Monique Taylor

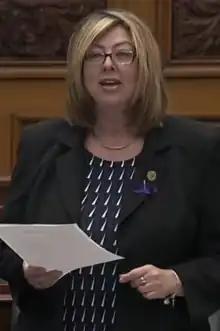
Taylor in May 2019

Monique Taylor (born June 28, 1972) is a Canadian politician in Ontario, Canada. She was a New Democratic member of the Legislative Assembly of Ontario who represented the riding of Hamilton Mountain. She was an MPP from 2011 to 2025.